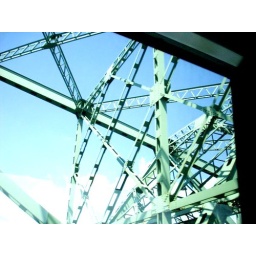
on the bus to quebec. i believe this bridge was in montreal.